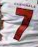
Number: 7